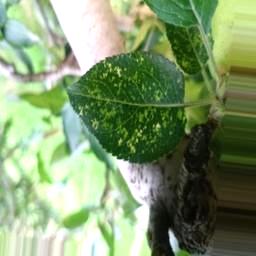
Label: Apple_Mosaic